All Creatures Great and Small (2020 TV series)

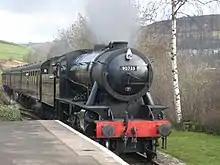
Keighley & Worth Valley Railway train at Oakworth Station

The steam train in the first series was filmed on the Keighley & Worth Valley Railway line; Keighley Station stands in for a Glasgow station in the first episode, and Oakworth railway station appears in both the first and second episodes.